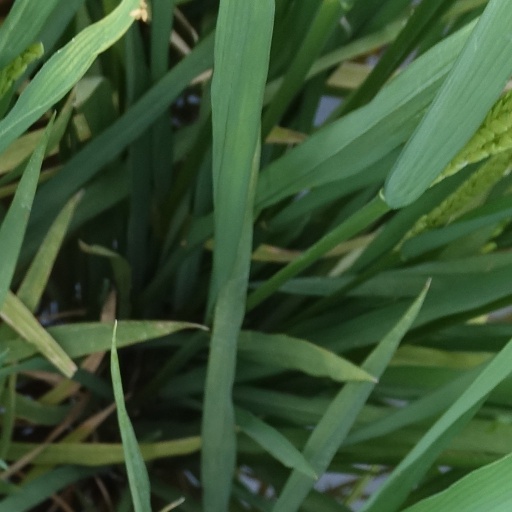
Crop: rice